Vickers R.E.P. Type Monoplane

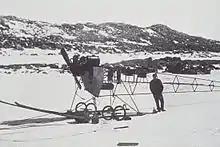
The Vickers R.E.P. in Antarctica as an air tractor

The second monoplane was sold to the Australian explorer Douglas Mawson for the Australasian Antarctic Expedition of 1911. It was badly damaged in a crash landing at Adelaide in October 1911, however, so it was taken to Antarctica without its wings to use as a tractor for sledges. It proved unsuccessful in this role as the low temperatures caused lubricating oil to solidify and the engine to seize. The airframe was abandoned at the Cape Denison base of the expedition, with parts of the aircraft being discovered in 2010.